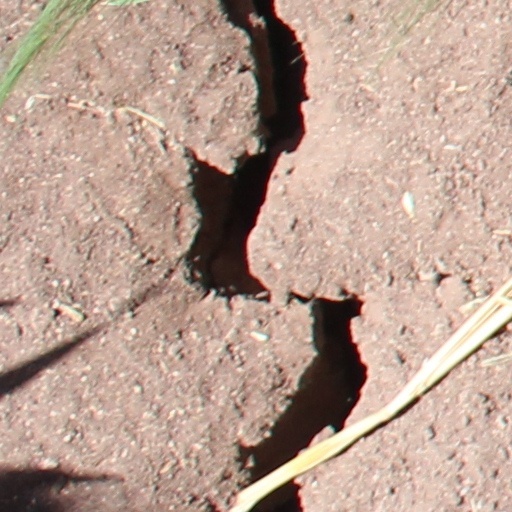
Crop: wheat